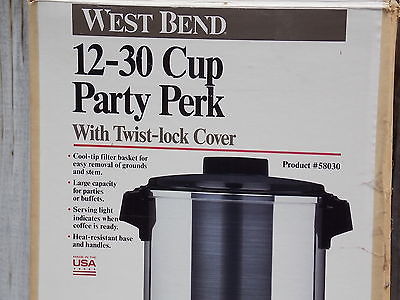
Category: coffee maker